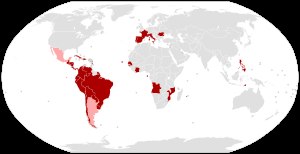
Den Latinske Union
Kort over Den latinske unions medlemlande.
Den latinske union er en sammenslutning af lande, der bruger romanske sprog, og som arbejder for kulturel og sproglig samarbejde og udbredelse. Den latinske union blev grundlagt i 1954 i Madrid, Spanien og har eksisteret som en funktionel institution siden 1983.